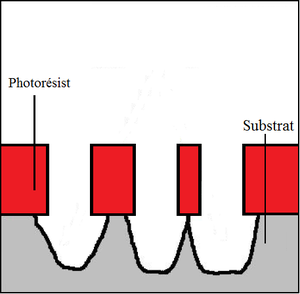
La gravure est un procédé utilisée en micro-fabrication, qui consiste à retirer une ou plusieurs couches de matériaux à la surface d'un wafer. La gravure est une étape critique, extrêmement importante, lors de la fabrication d'éléments de micro-électronique, chaque wafer pouvant subir de nombreuses étapes de gravure.